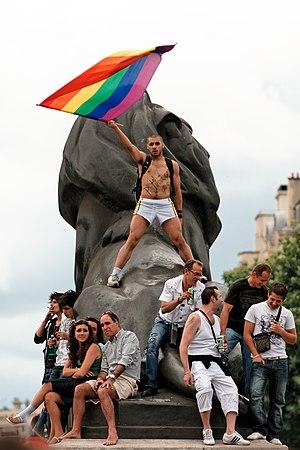
Jeune homme sur le Lion de Belfort, brandissant le drapeau arc-en-ciel, Gay Pride 2008 à Paris.